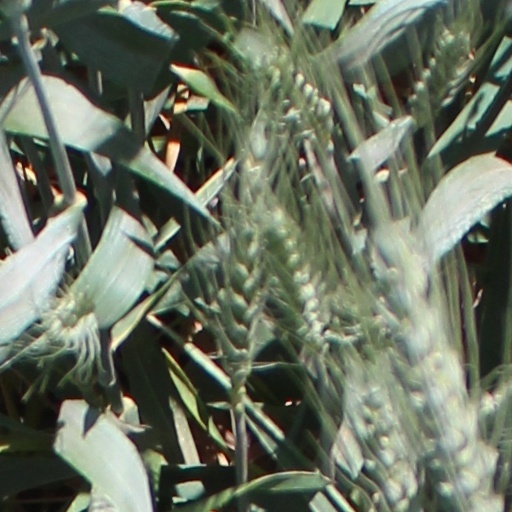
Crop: wheat